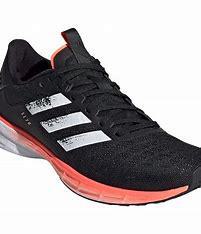
Brand: Adidas
Model: SL20